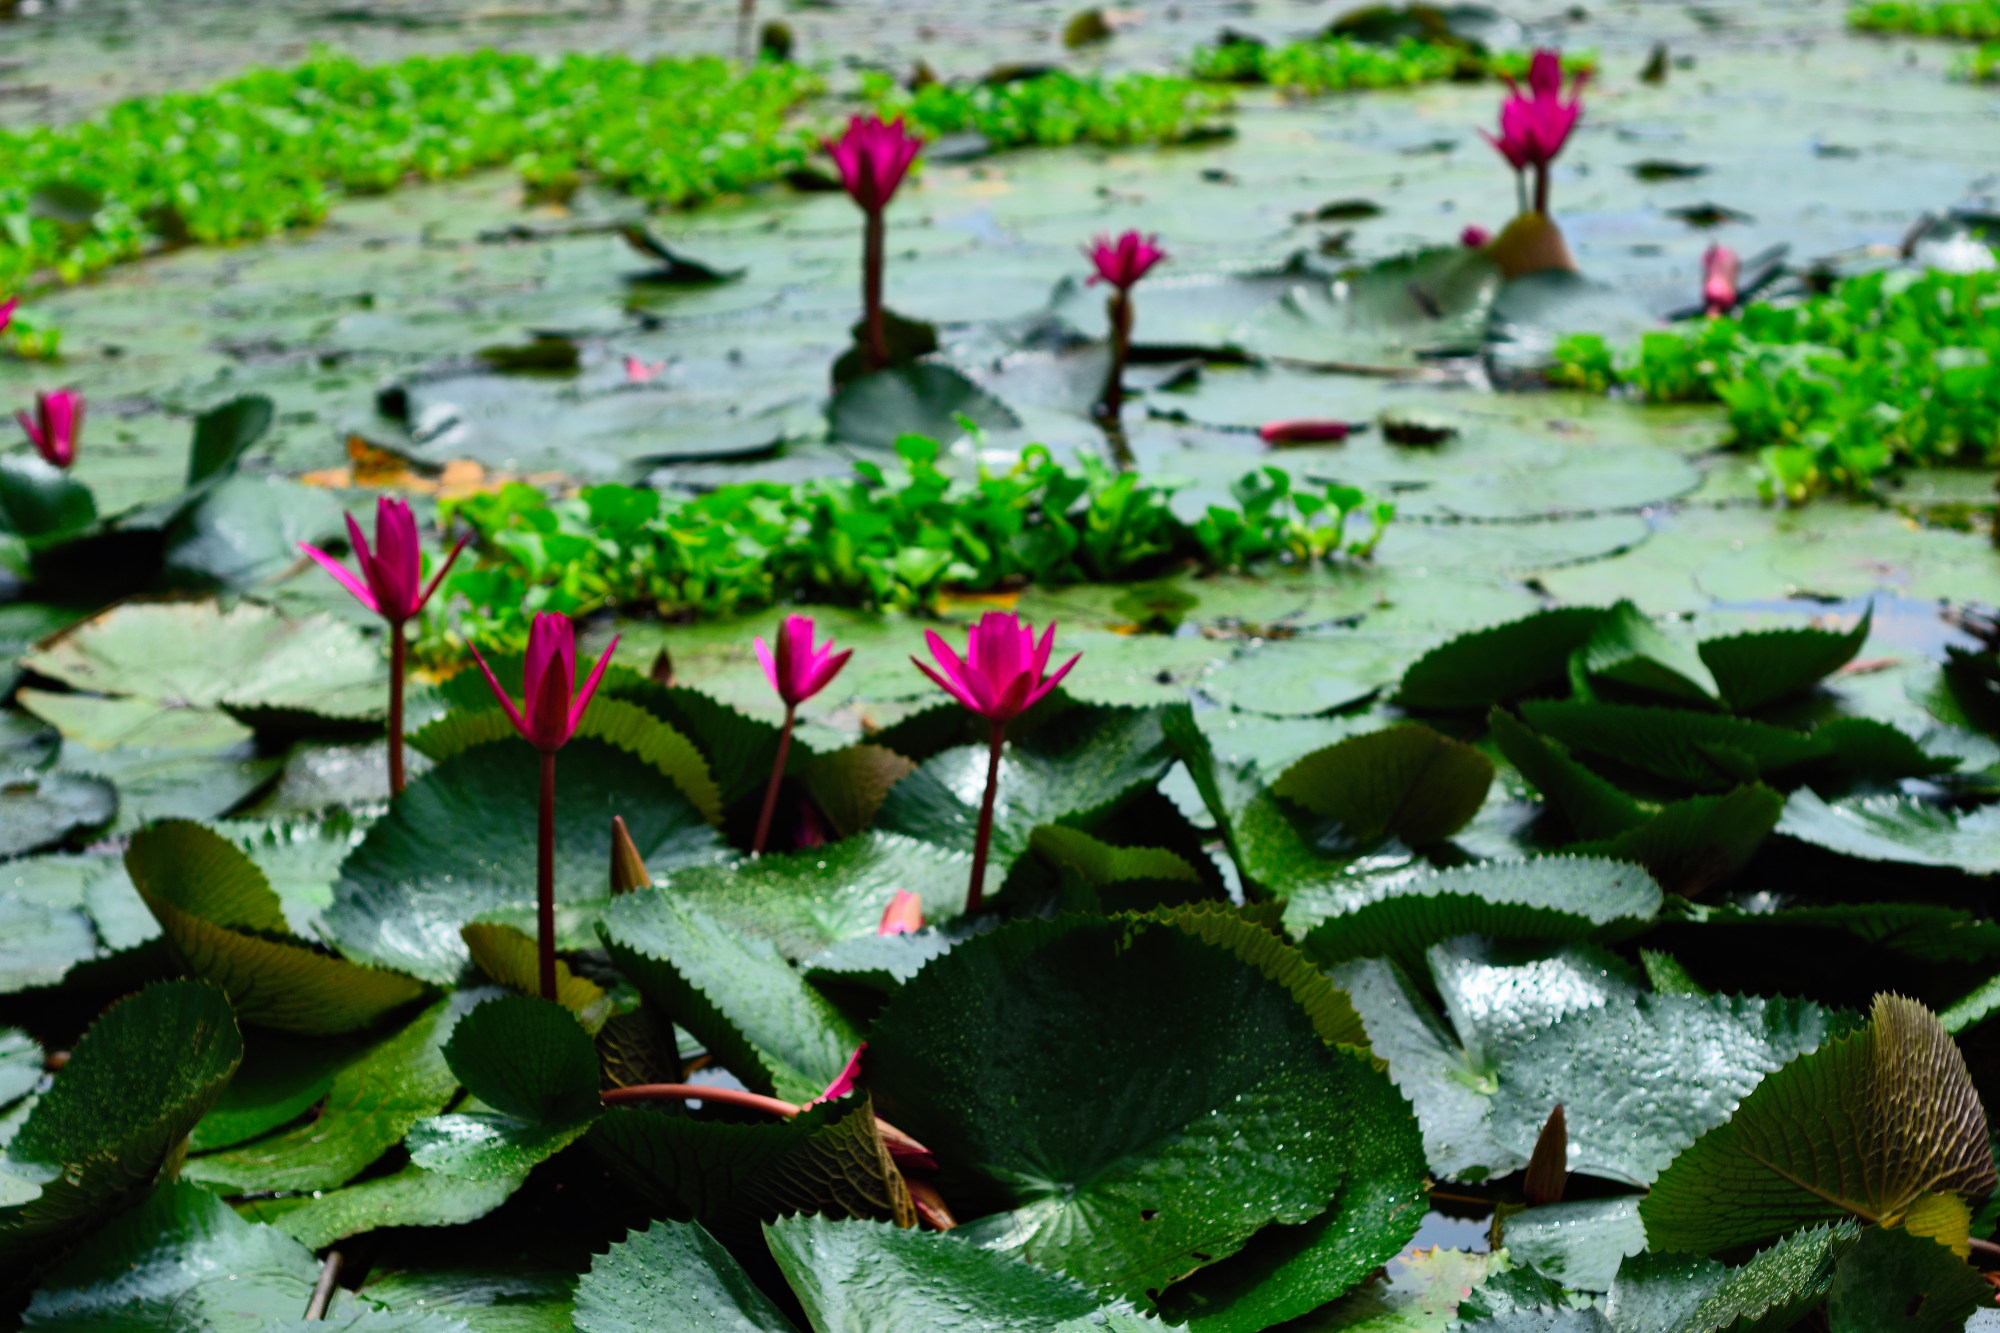
Pink Water Lily & Water Hyacinth — Khurushkul Pond, Bangladesh
Pink water lily (Nymphaea) flowers blooming amid dense water hyacinth (Eichhornia crassipes) coverage in a freshwater pond near Khurushkul, Cox's Bazar, Bangladesh. Photographed during the June 2026 monsoon season, with post-rain water droplets visible on the lily pads. Part of a 100-image GPS-tagged survey of the same pond.
Location: Khurushkul, Chattogram, Bangladesh
Captured: 2026-06-19T10:36:19+06:00